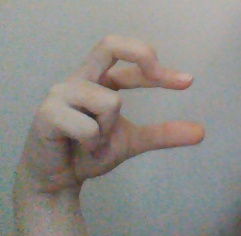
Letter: thal